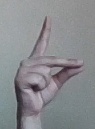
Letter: ta